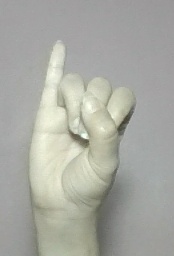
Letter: meem